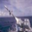
Label: rocket